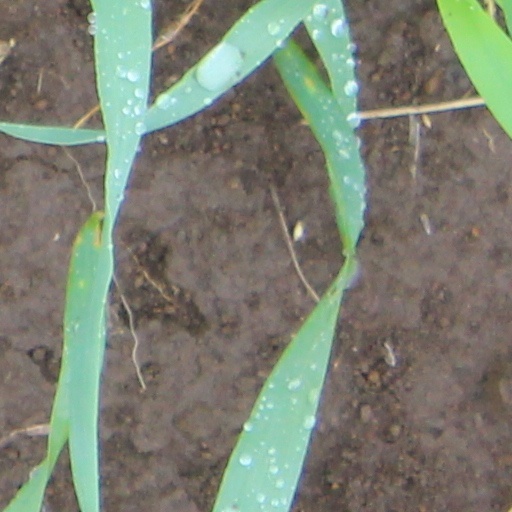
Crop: wheat